Glassworks-Gabler House

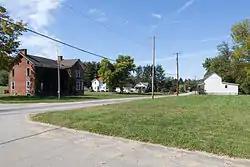
Vacant lot where the house once stood. The Glassworks-Core House is on the right, the Reppert-Gabler House is across the street to the left.

The Glassworks-Gabler House, also known as Building 302A, is an historic home which is located in Monongahela Township in Greene County, Pennsylvania.